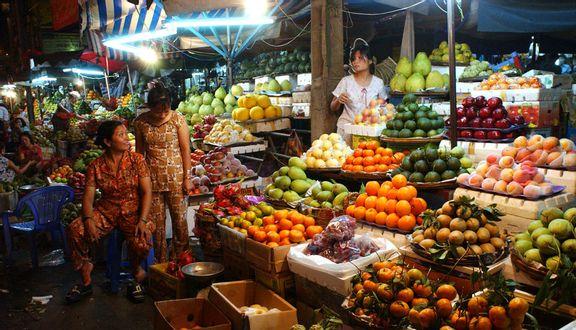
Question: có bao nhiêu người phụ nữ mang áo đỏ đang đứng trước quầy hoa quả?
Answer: có hai người đang đứng trước quầy hoa quả